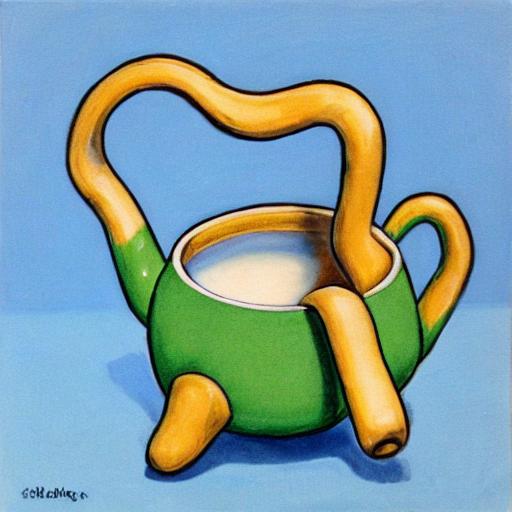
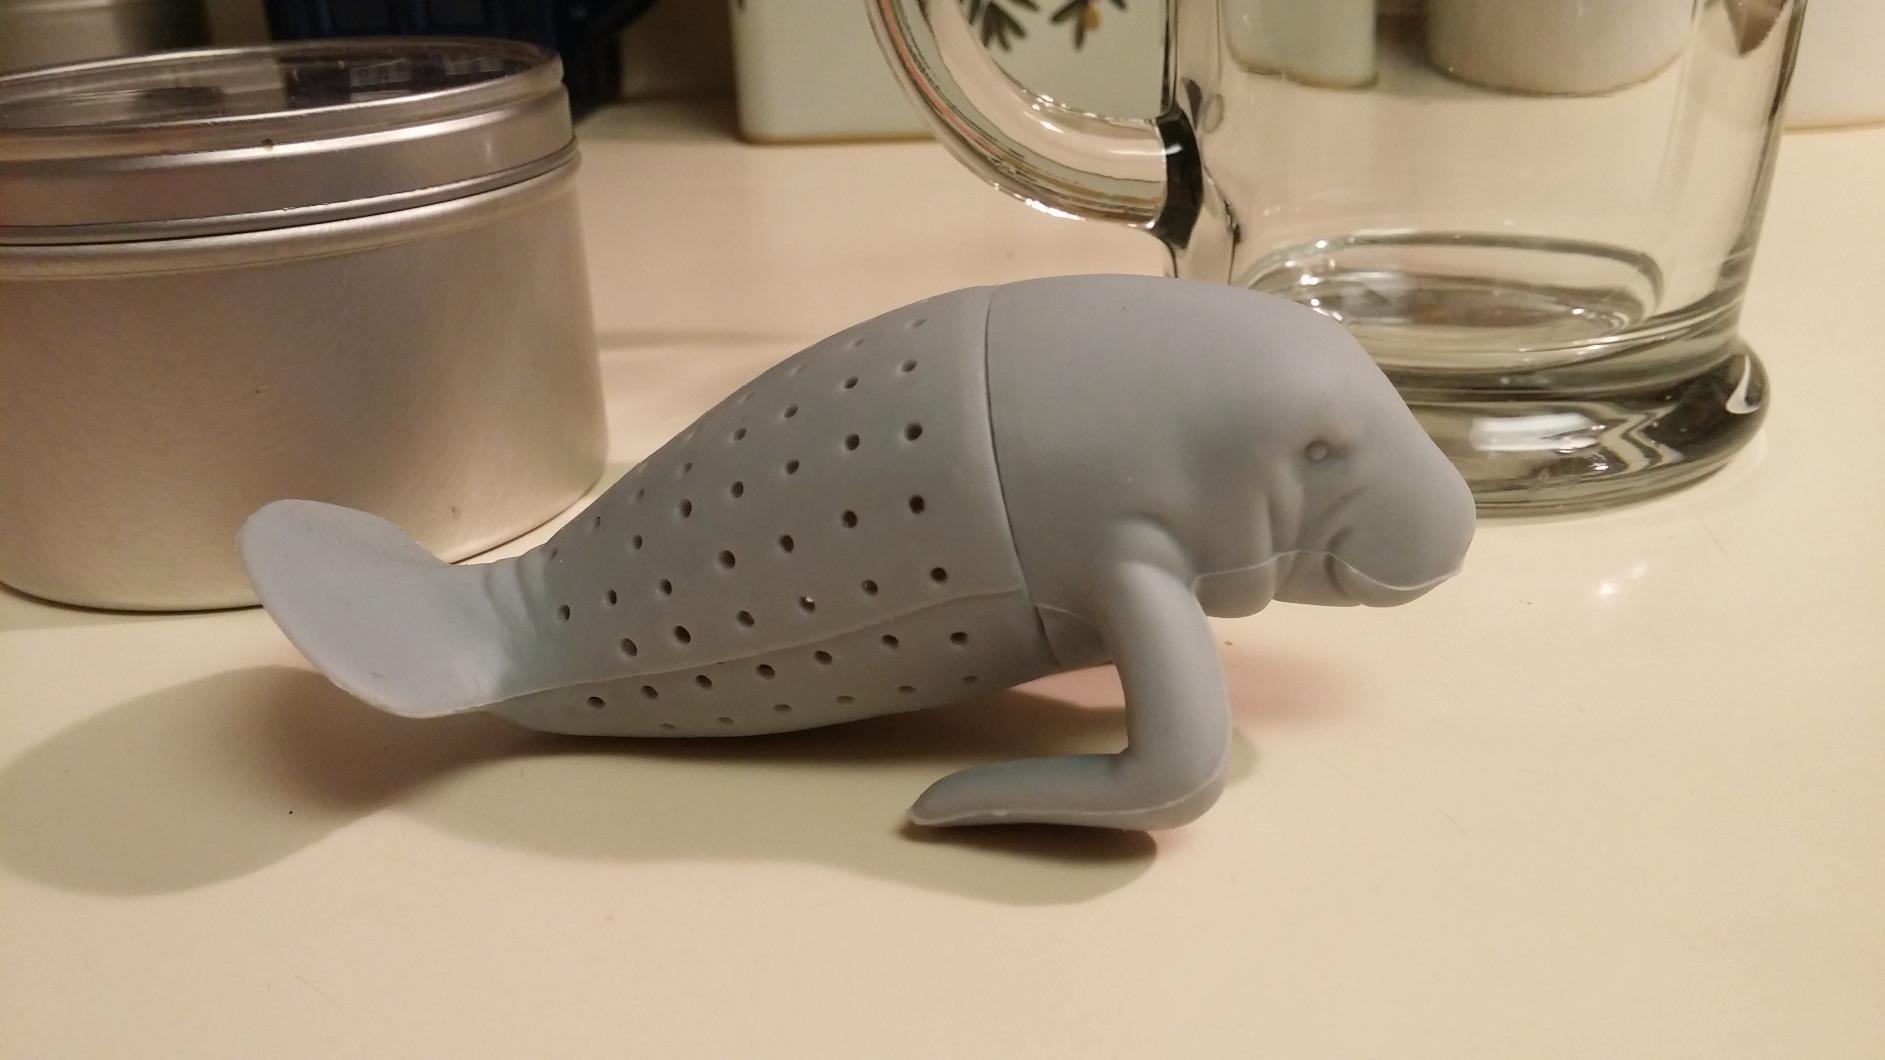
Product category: items_tea
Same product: no